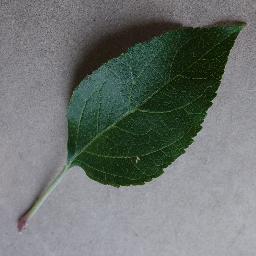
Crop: apple
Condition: healthy